Perfume (South Korean TV series)

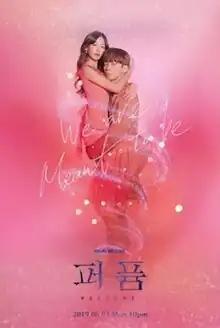
Promotional poster

Perfume is a 2019 South Korean television series starring Shin Sung-rok, Ha Jae-sook, Go Won-hee, Cha Ye-ryun and Kim Min-kyu. It aired on KBS2 from June 3 to July 23, 2019.